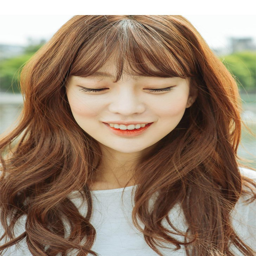
watch the tutorial by actor and makeup artist on how to cut you own style see - through bangs .